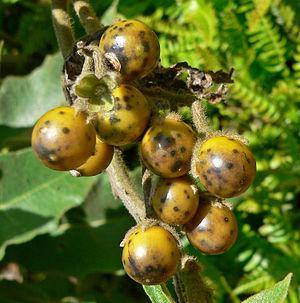
Avec environ 1400 espèces, le genre Solanum est le plus riche en espèces de la famille des Solanaceae et l'un des plus grands des angiospermes.